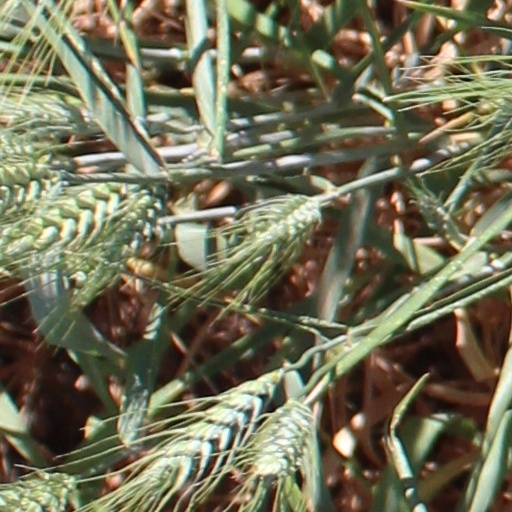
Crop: wheat